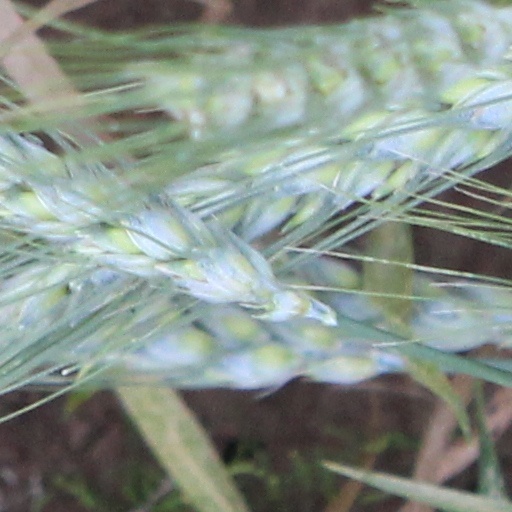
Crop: wheat